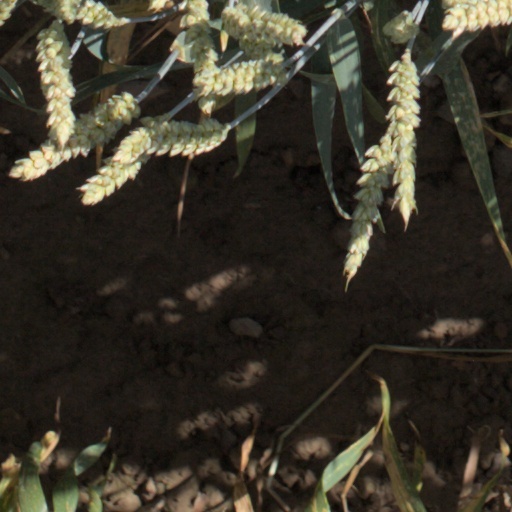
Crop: wheat